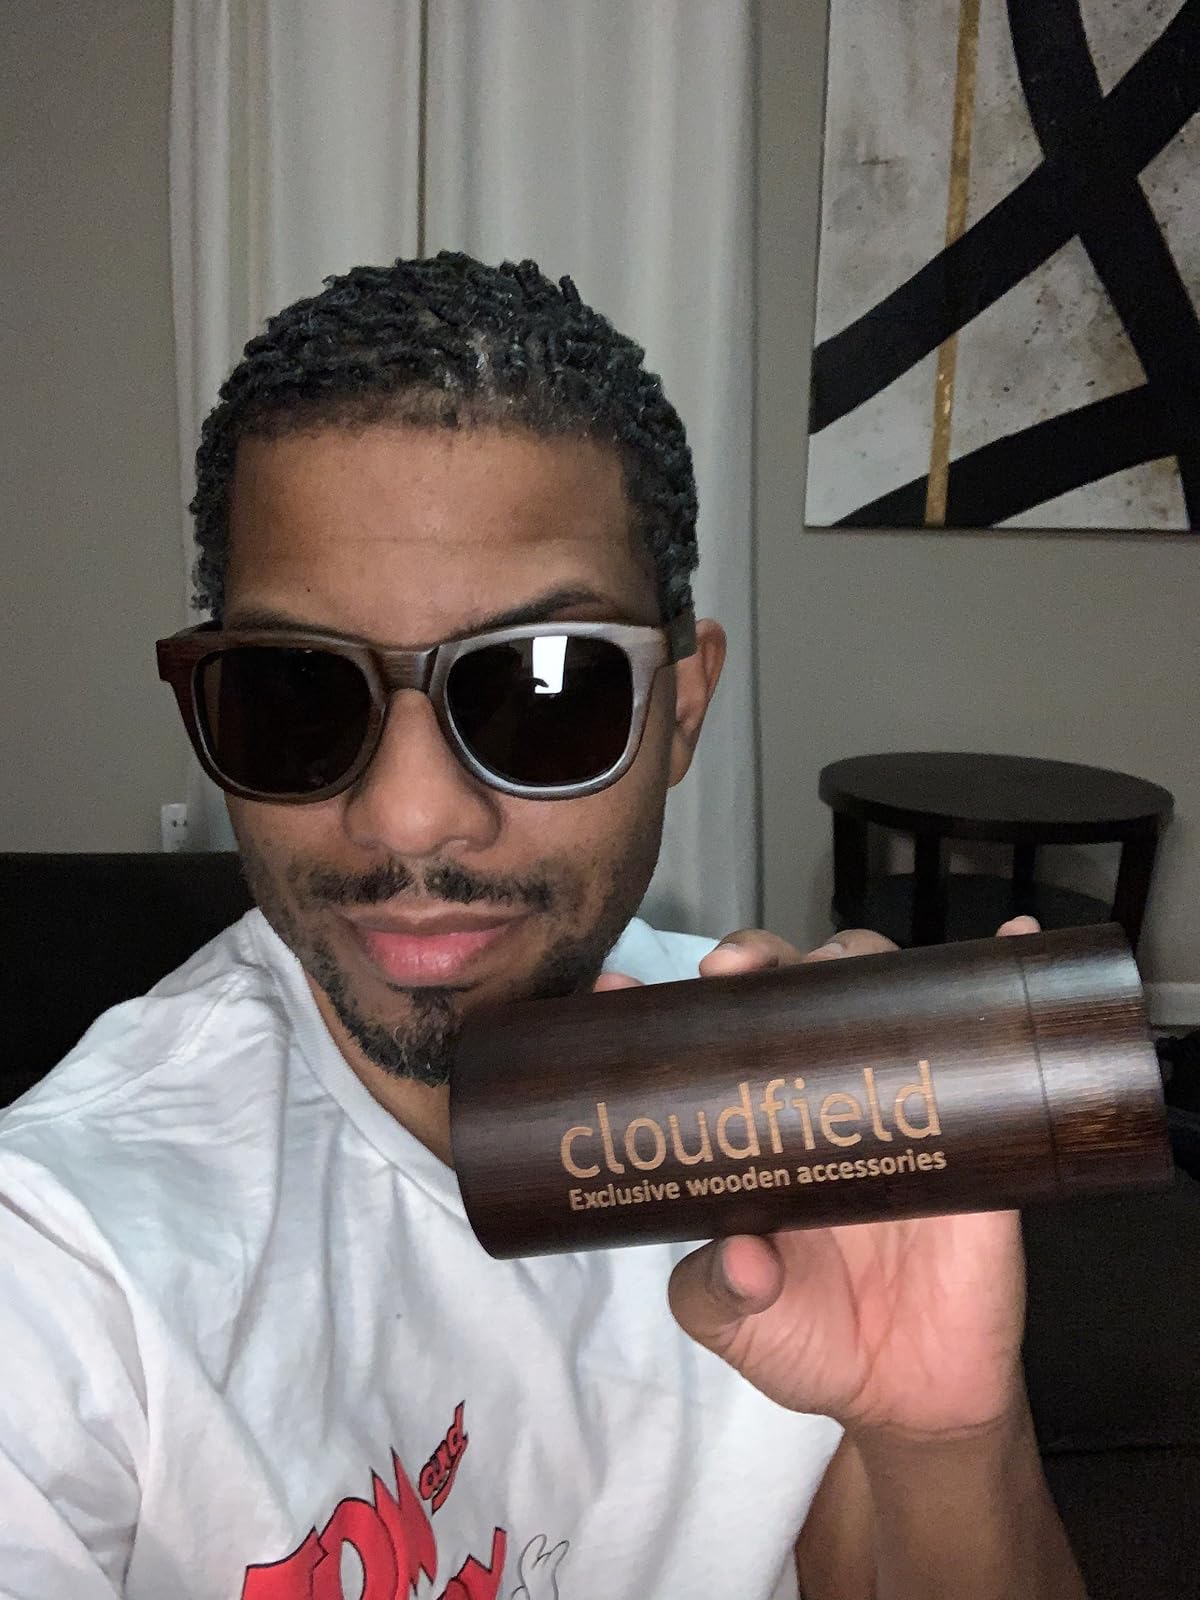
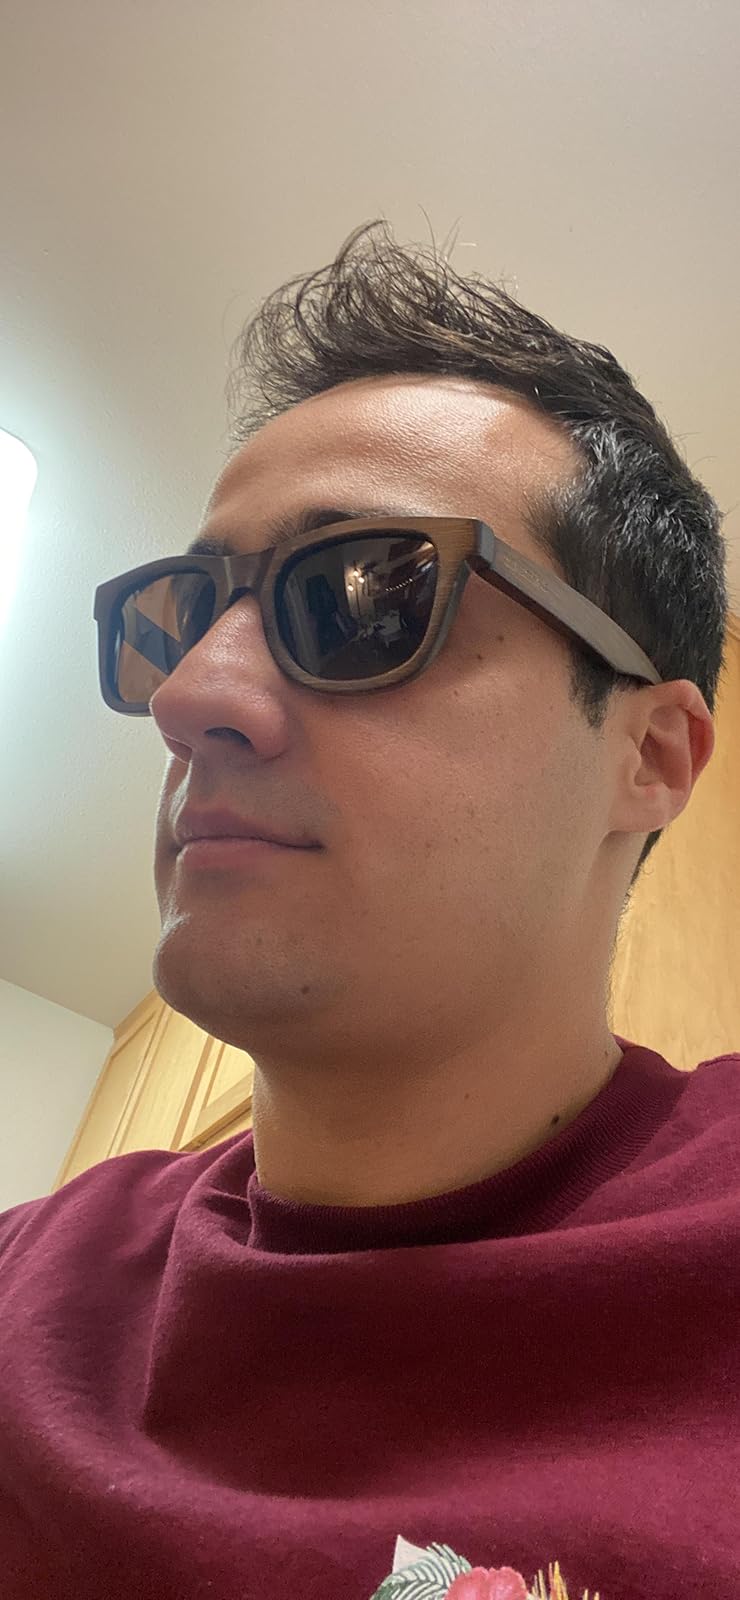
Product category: accessories_sunglasses
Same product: yes